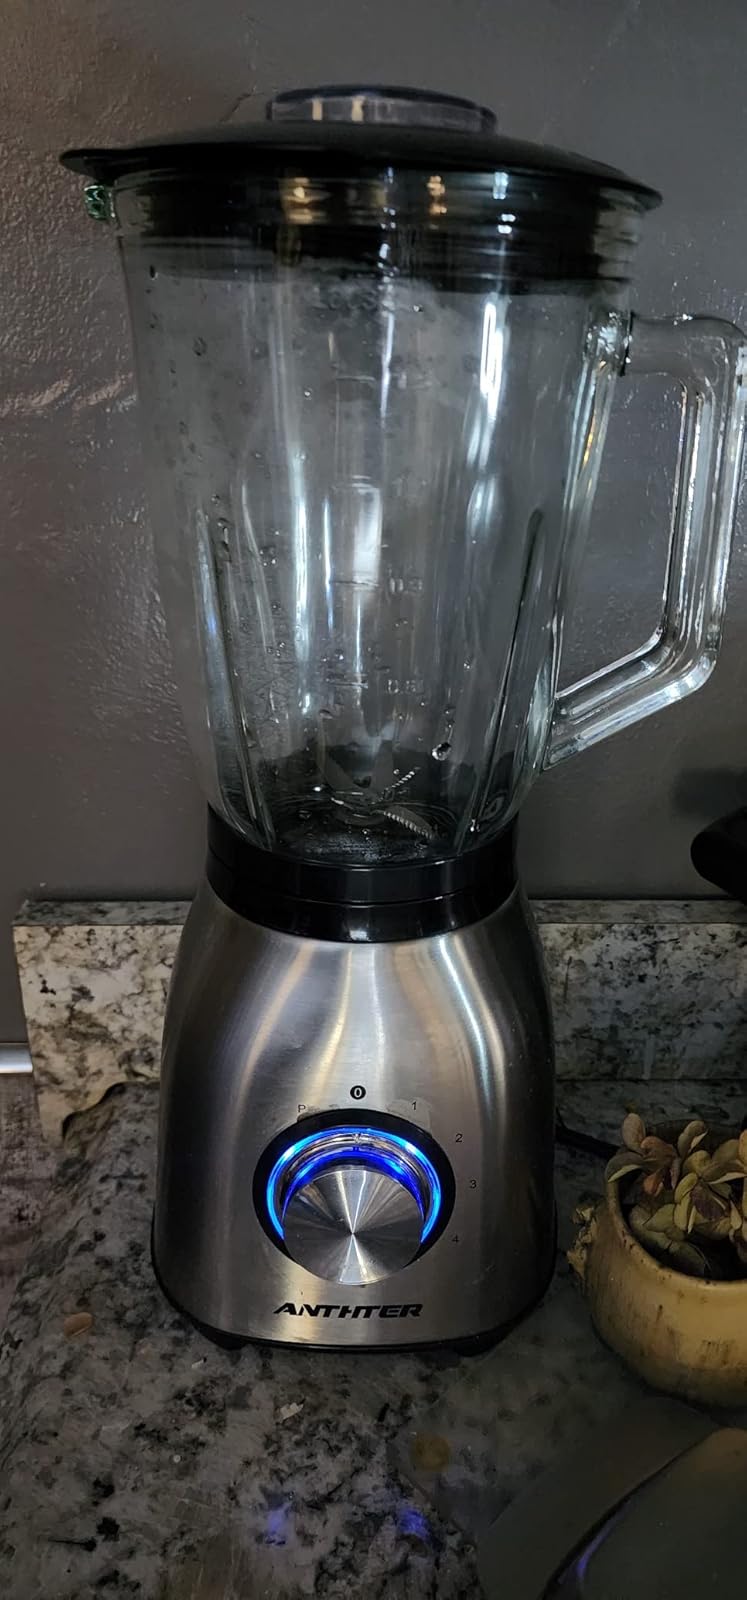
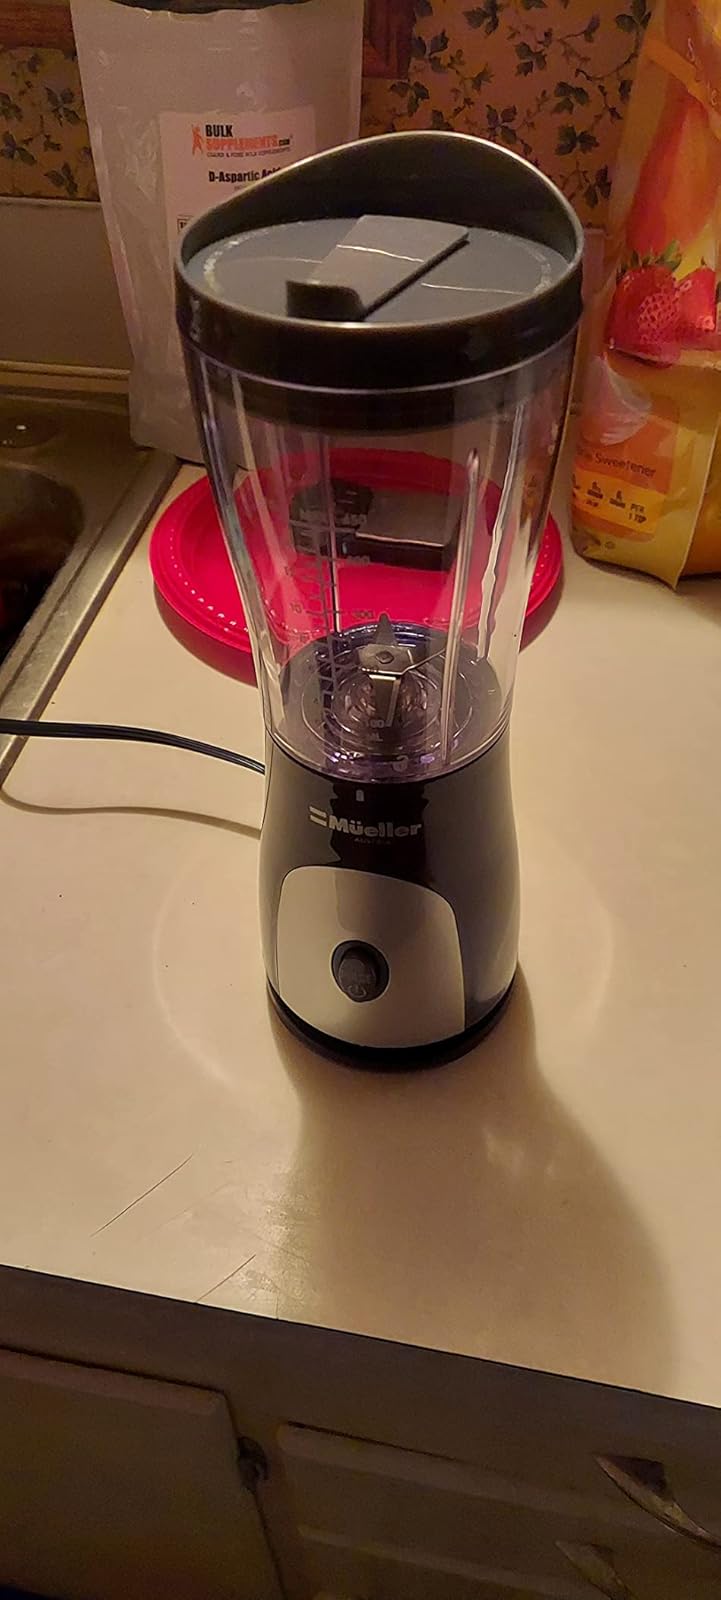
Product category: items_blender
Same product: no